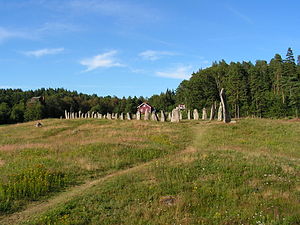
Blomsholm / Blomsholms säteri
Blomsholm i Skee sogn i Strömstads kommun, Bohuslän er et område nord for Strömstad hvor der findes mange fortidsminder fra stenalderen og frem til middelalderen. Blandt antet findes Bohusläns største stensætning og en af Sveriges største skibssætninger i området. Stensætningen består til fra andre, af et lige antal stenblokke omkring midtstenen og diameteren er 38 meter. Skibssætningen som består af 49 sten er 41 x 9 meter og stenene midtskibs er 1 meter mens stenene for og akter er 4 meter høje. Også 7 gravfelter fra jernalderen samt storhøjen Grönehög findes her.